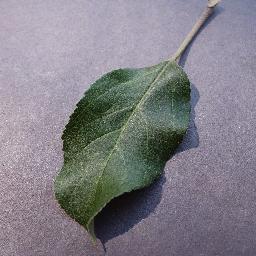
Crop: apple
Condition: healthy